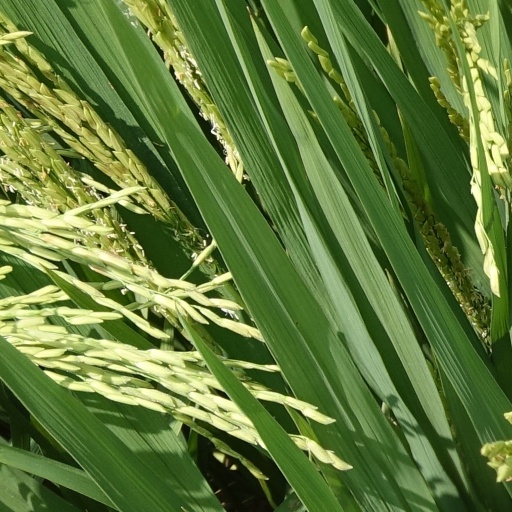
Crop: rice